U.S. Route 70 in Oklahoma

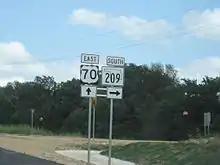
SH-209 directional assembly along US-70

The first town US-70 serves in Choctaw County is Boswell, where it junctions with SH-109 at that highway's western terminus. US-70 then bisects unincorporated Unger and Jasper, as well as the town of Soper. East of Soper, the route forms a concurrency with US-271. The two highways come to an interchange with the Indian Nation Turnpike on the western outskirts of the county seat, Hugo. This interchange is the southern terminus of the turnpike; US-70 and US-271 merge onto the freeway continuing south from the turnpike, while the road leading into Hugo continues eastward as Jackson Street. Formerly this marked the western terminus of US-70 BUS and the northern terminus of US-271 BUS, but these routes were decommissioned in 2019. US-70 and US-271 follow the bypass around the southwestern quadrant of town. On the southern edge of Hugo, the highways intersect F Street (the former southern terminus of US-271 BUS); here, US-271 splits away from US-70 and heads south. This marks the end of the freeway; US-70 continues east as a four-lane divided highway with at-grade intersections. US-70 meets the eastern terminus of Jackson Street (former US-70 BUS) on the eastern outskirts of Hugo. At the eastern limit of town, US-70 meets SH-93 at its southern terminus. The highway then leaves Hugo, passing through unincorporated Fallon and entering Sawyer, where it forms the southern terminus of SH-147. Just to the east of Sawyer is Fort Towson. There, US-70 serves as the eastern terminus of SH-109 and the northern terminus of SH-209. The highway continues east, serving unincorporated Swink, before leaves Choctaw County.